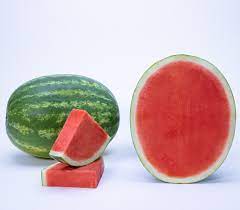
Label: Watermelon